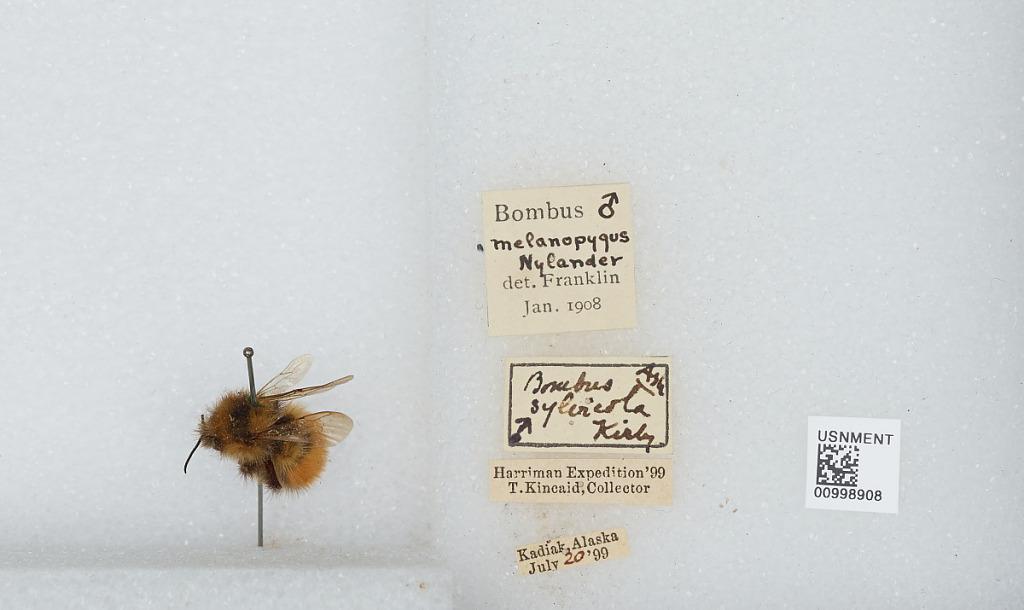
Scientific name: Bombus (Pyrobombus) melanopygus Nylander
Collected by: T. Kincaid
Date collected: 1899-7-20
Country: United States
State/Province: Alaska
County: Kodiak Island
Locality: Kodiak
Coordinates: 57.7931, -152.394
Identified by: Franklin